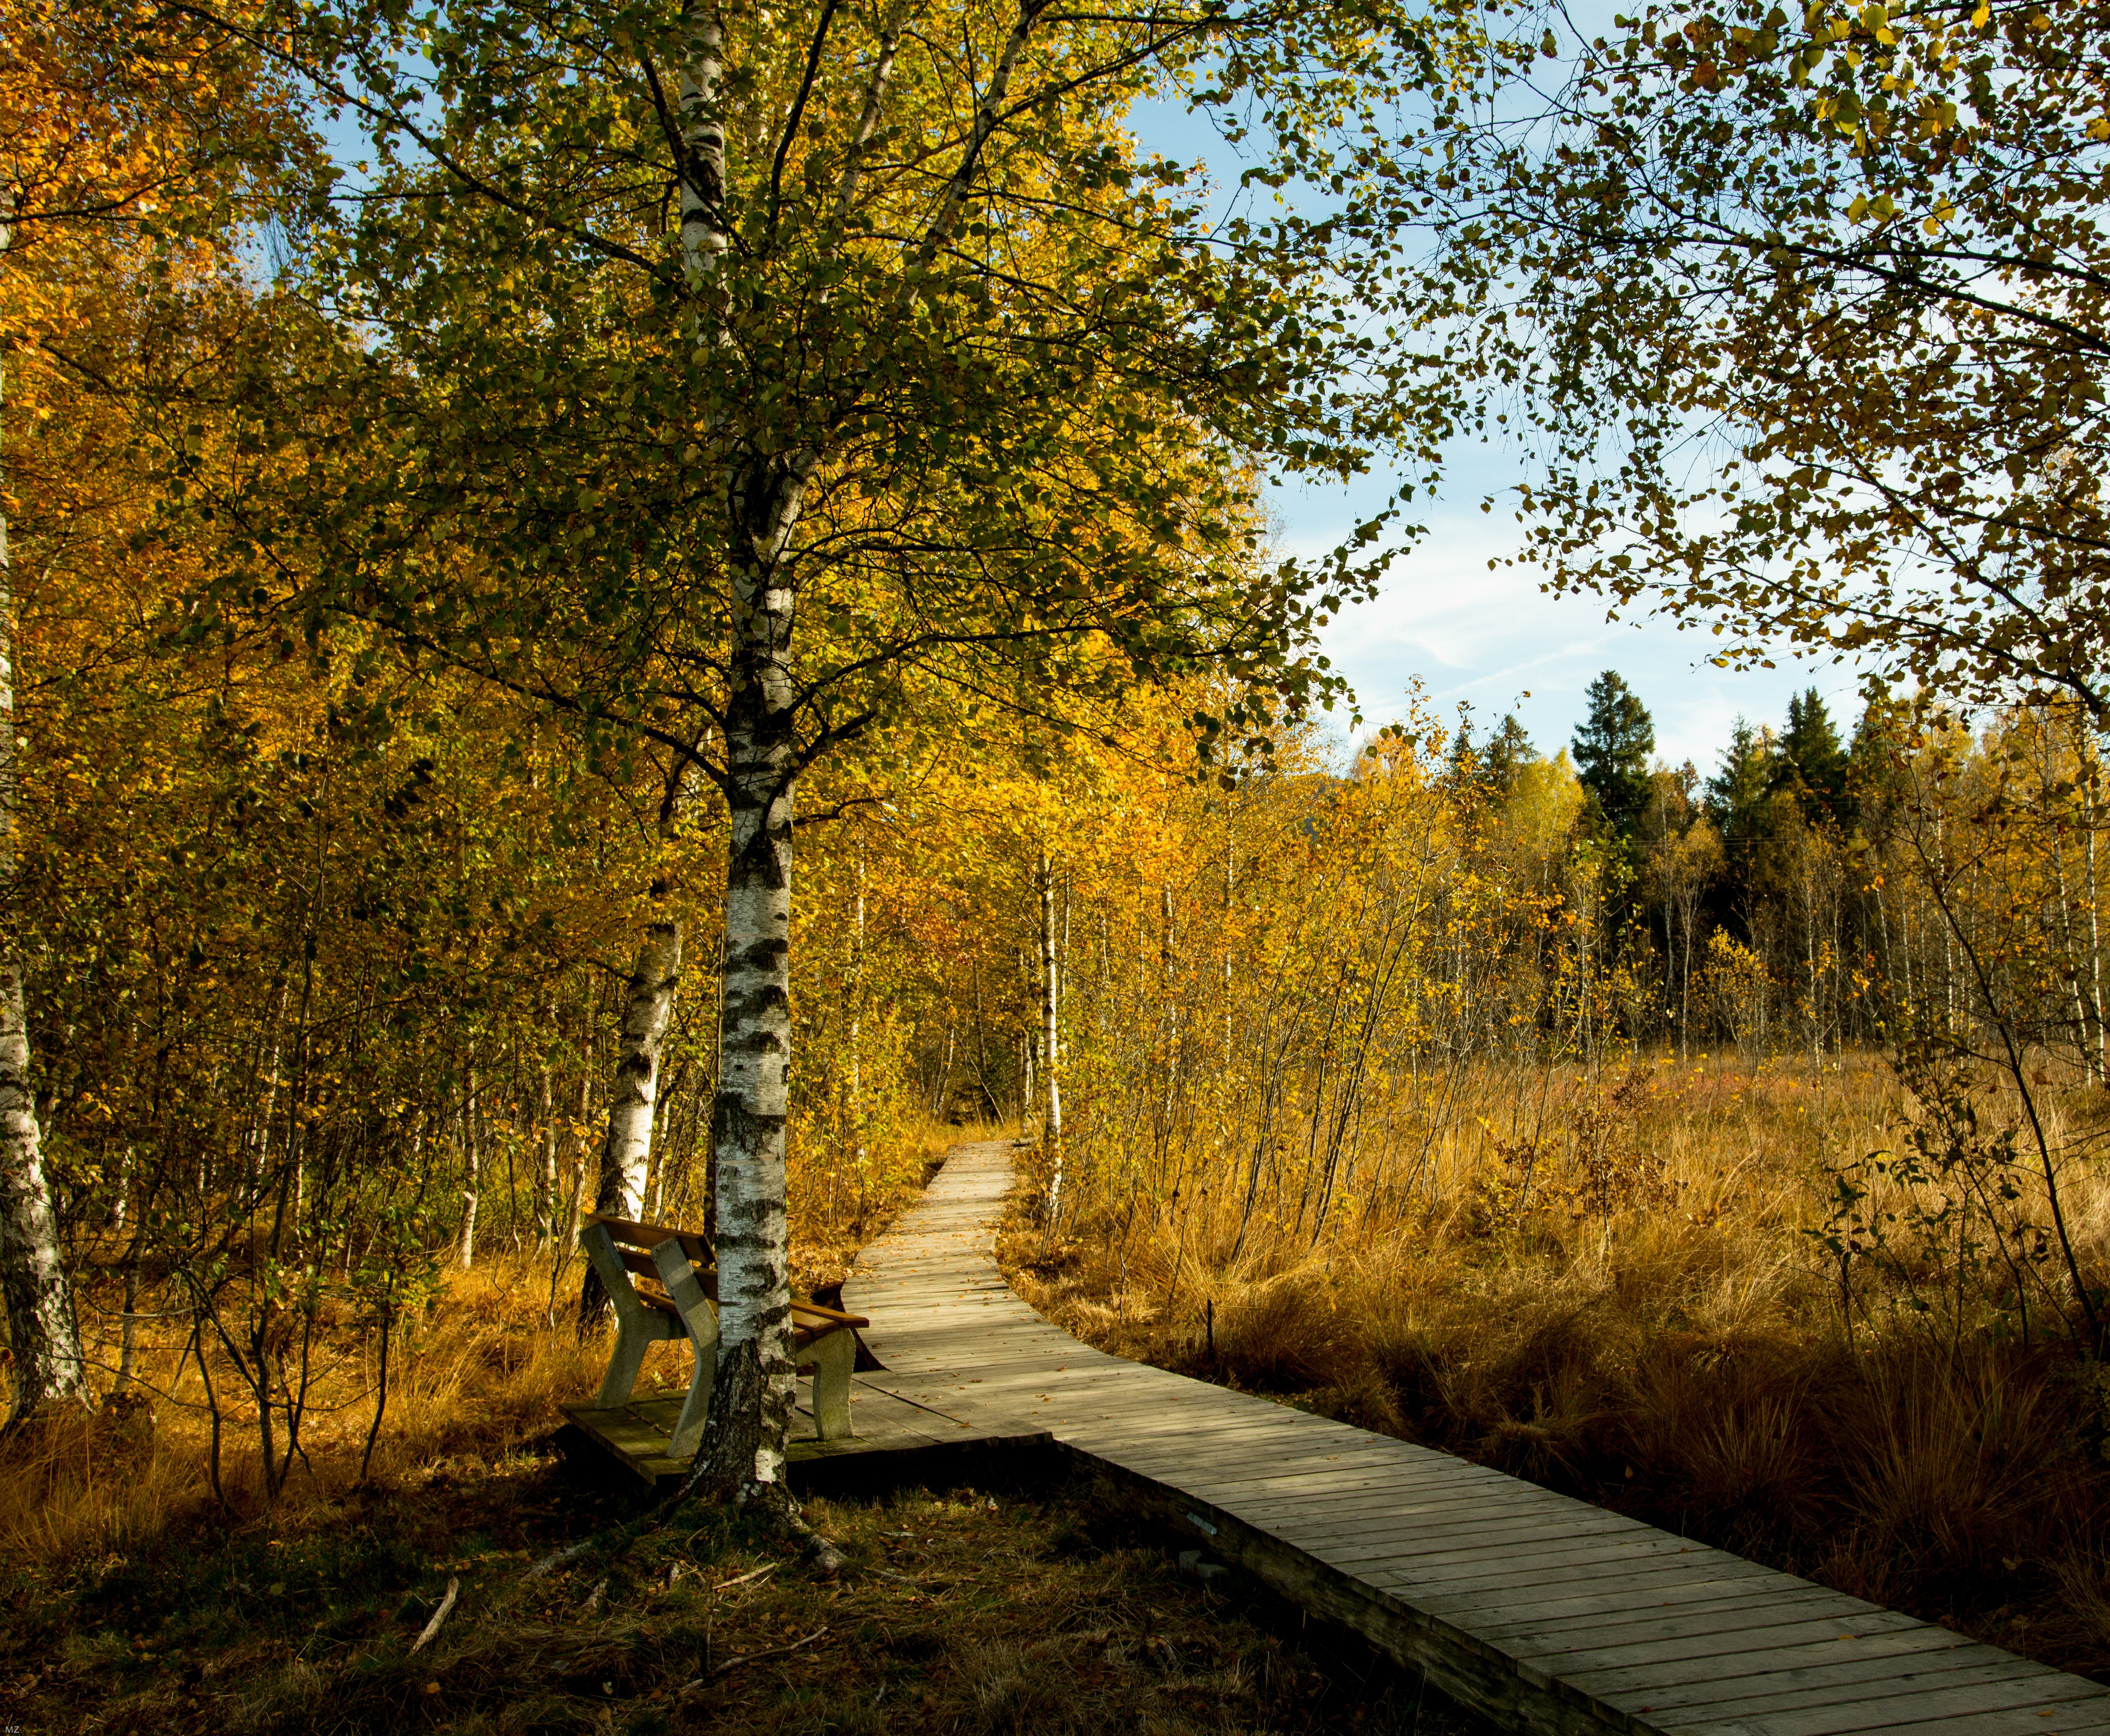
landscape, tree, nature, forest, wilderness, winter, plant, sunlight, morning, leaf, web, evening, reflection, autumn, season, moor, deciduous, woodland, habitat, autumn colours, forest path, rural area, nature reserve, allg u, wooden track, natural environment, atmospheric phenomenon, woody plant